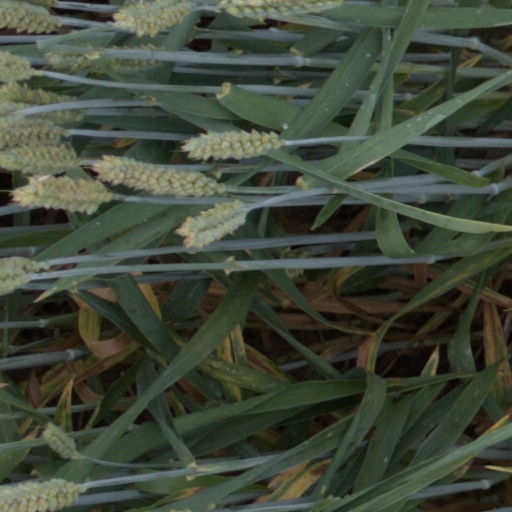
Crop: wheat